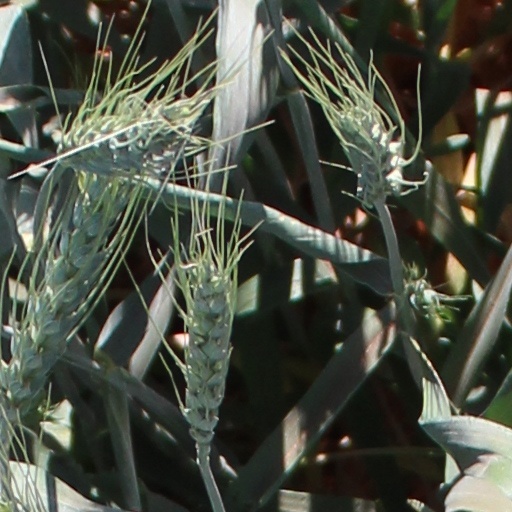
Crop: wheat